Engraving

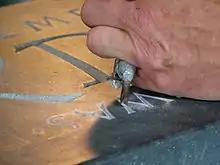
Stone engraving

Musical instrument engraving on American-made brass instruments flourished in the 1920s and utilizes a specialized engraving technique where a flat graver is "walked" across the surface of the instrument to make zig-zag lines and patterns. The method for "walking" the graver may also be referred to as "wriggle" or "wiggle" cuts. This technique is necessary due to the thinness of metal used to make musical instruments versus firearms or jewelry. Wriggle cuts are commonly found on silver Western jewelry and other Western metal work.